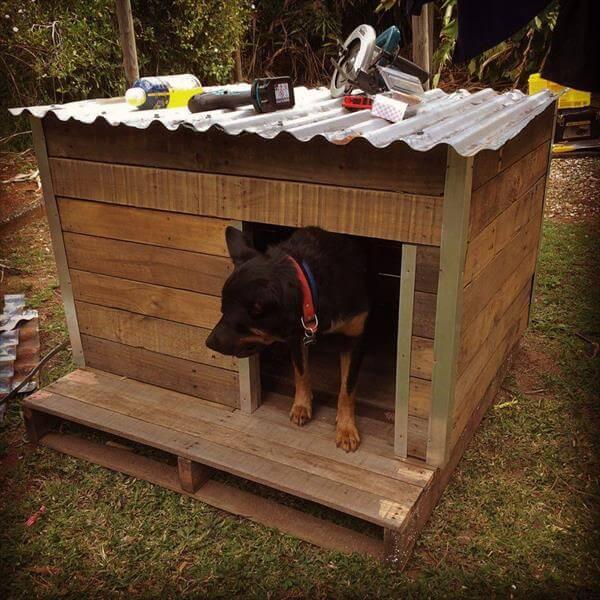
Mbwa ametoa kichwa chake nje kupitia kwenye mlango mdogo uliowekwa kwenye kibanda chake cha mbao. Juu kuna bati lililowekwa vifaa kadhaa na nyumba hii ndogo ya kufugia iko kwenye eneo la nje lenye nyasi na miti kwa nyuma.